Abbott Lawrence Rotch

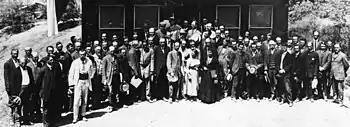
Rotch at the Fourth Conference International Union for Cooperation in Solar Research at Mount Wilson Observatory, 1910

In 1885 Rotch was able to obtain basic data on the heights and movements of various clouds by means of triangulation measurements. In 1894, Rotch became the first in the world to sound the atmosphere by lifting instruments on kites. Ultimately kites sounded the atmosphere to an altitude of 5 kilometers and provided Rotch with information concerning fundamental upper air patterns of wind, temperature, and humidity, as well as their relationship to surface weather patterns. In 1904, at the St. Louis World's Fair, Rotch initiated the use of sounding balloons in the U.S. These balloons carried recording instruments beyond even the highest clouds to a height of 17 kilometers. Rotch and Leon Teisserenc de Bort, discoverer of the stratosphere, made extensive upper-air kite measurements from ships in the tropical and sub-tropical North Atlantic. These permitted publication in 1911 of a chart of aerial routes, thus pointing the way to the feasibility of transatlantic air travel aided by air patterns. Rotch became the first director of the observatory and maintained it at his own expense until his death in 1912, when he bequeathed it to Harvard University with an endowment of $50,000.